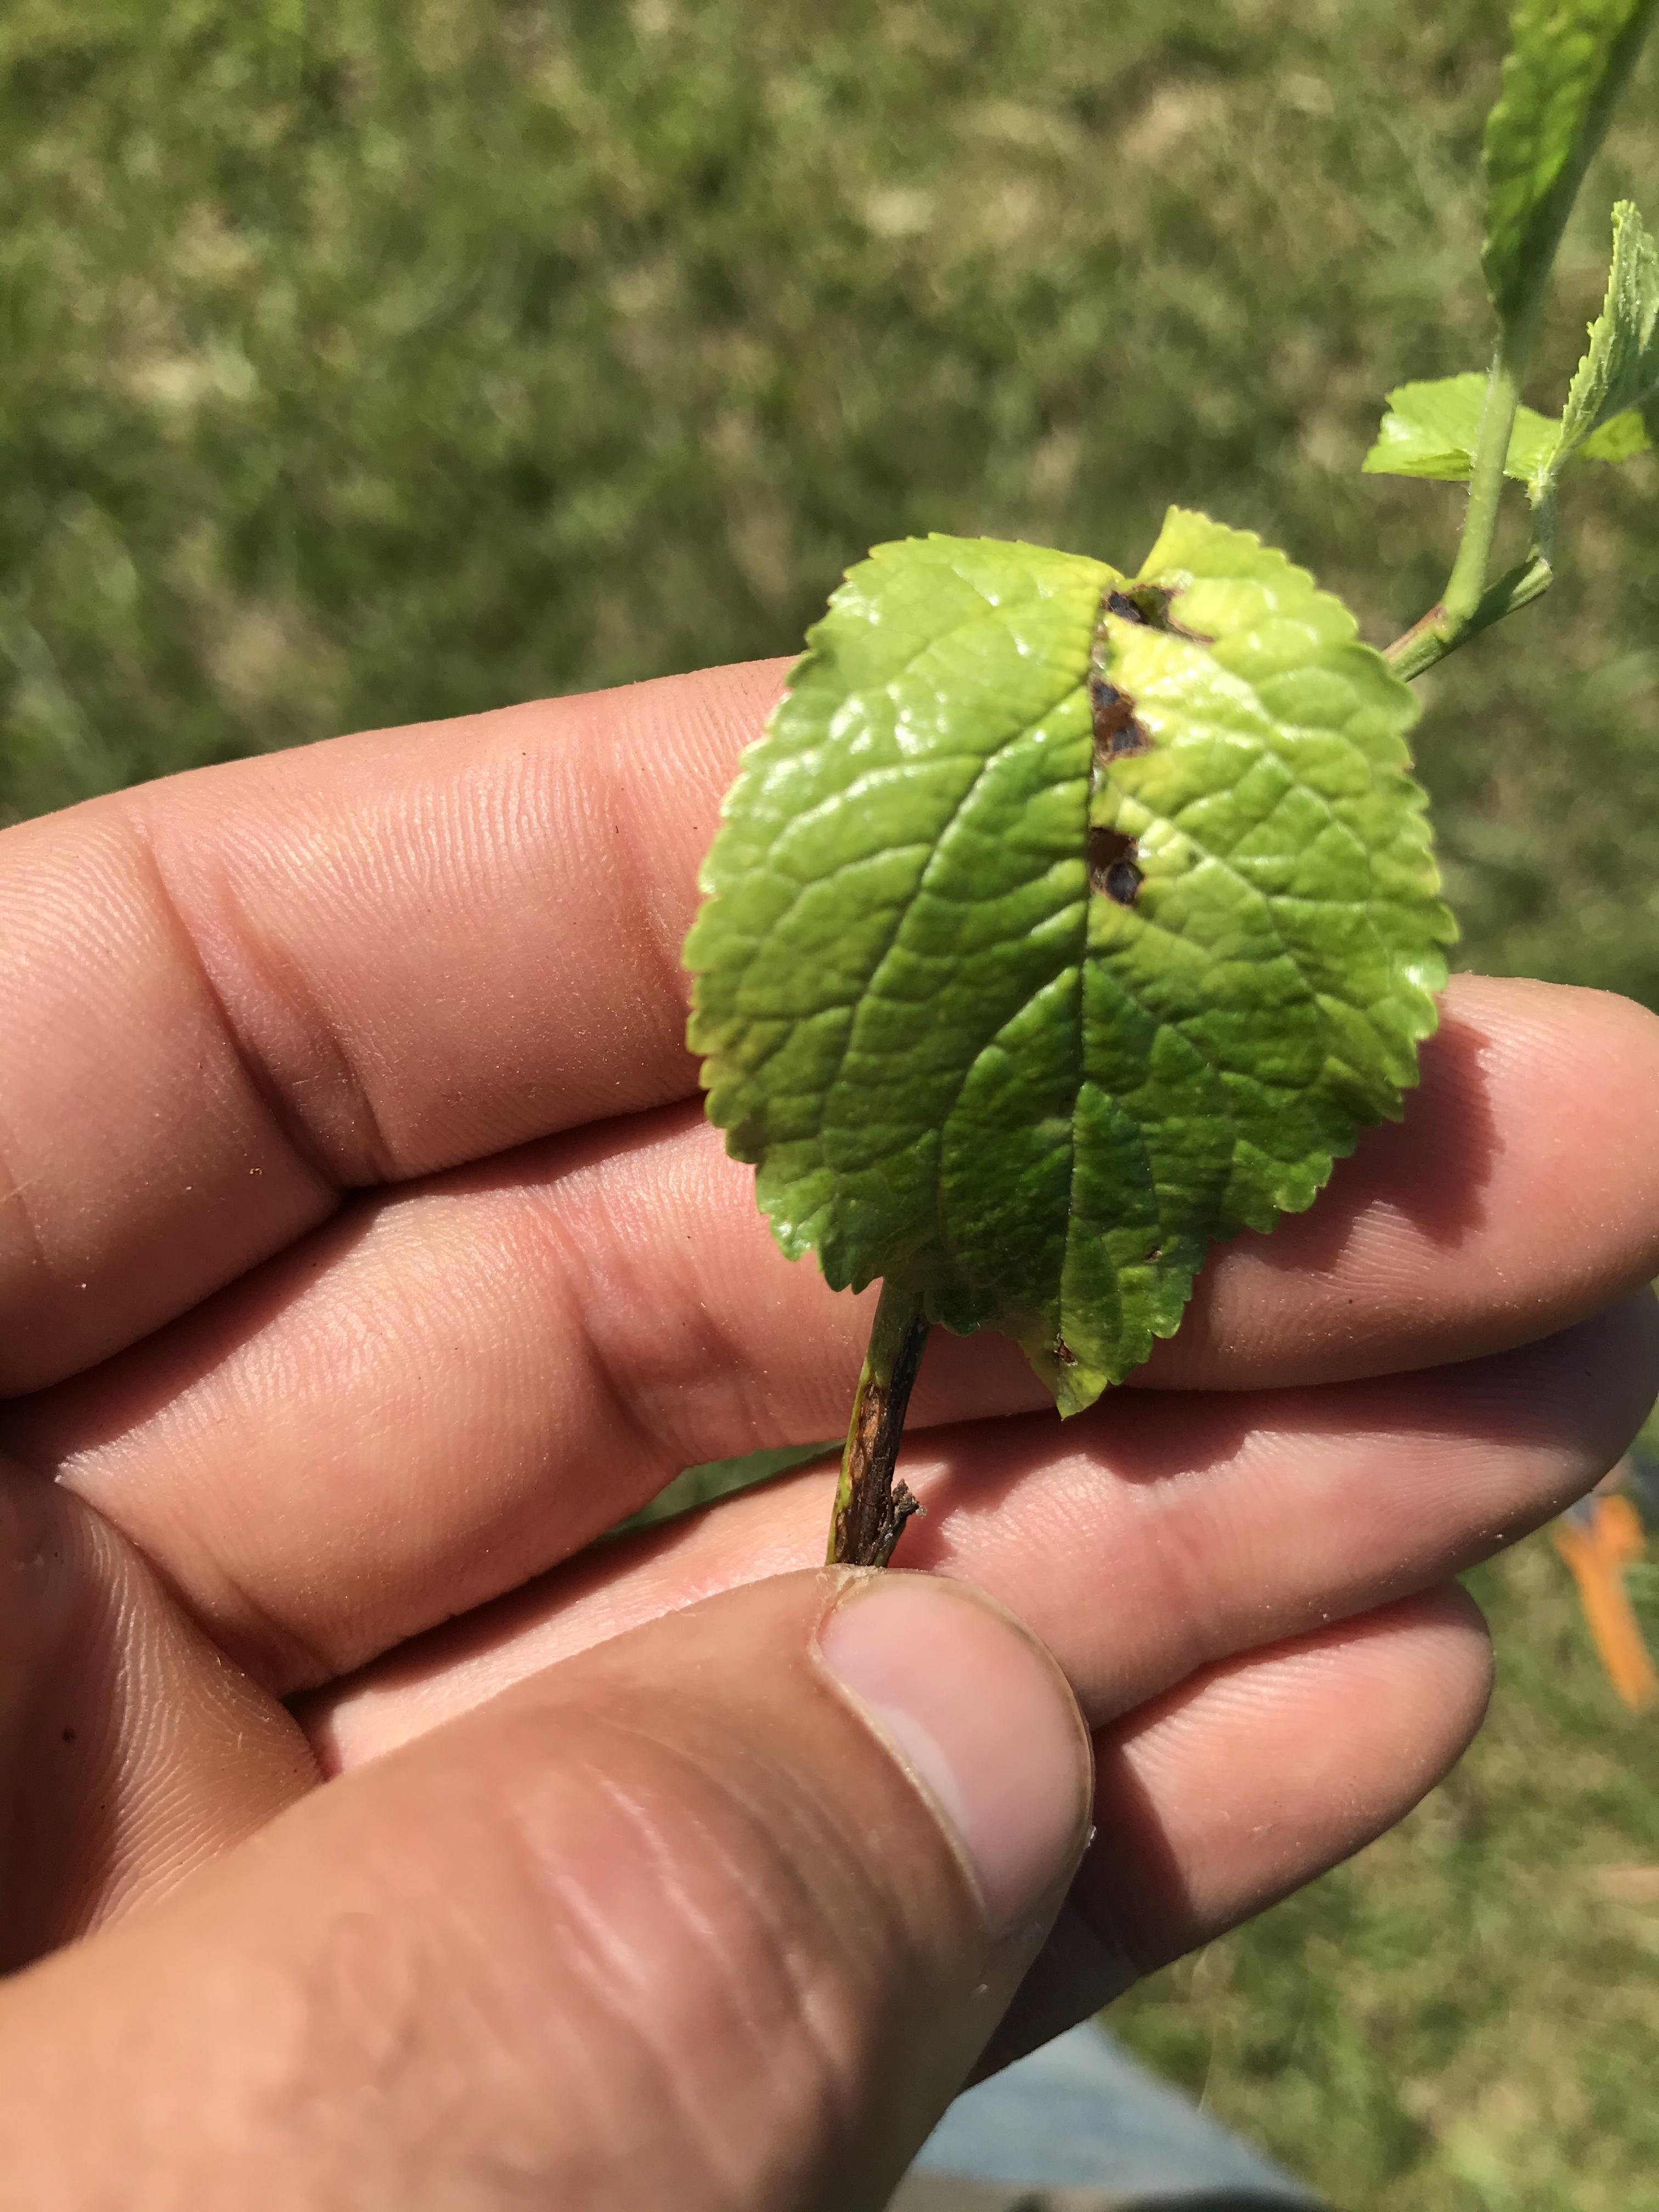
Plant: Plum
Disease: plum bacterial spot